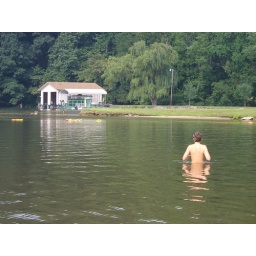
boy in lake